Mi Ridell

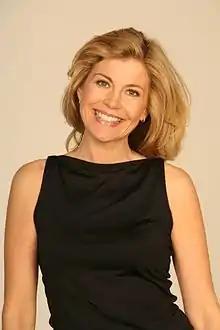
Mi Ridell in 2009

Mi Ridell (born 3 June 1968 in Karlskrona) is a Swedish actress and singer.